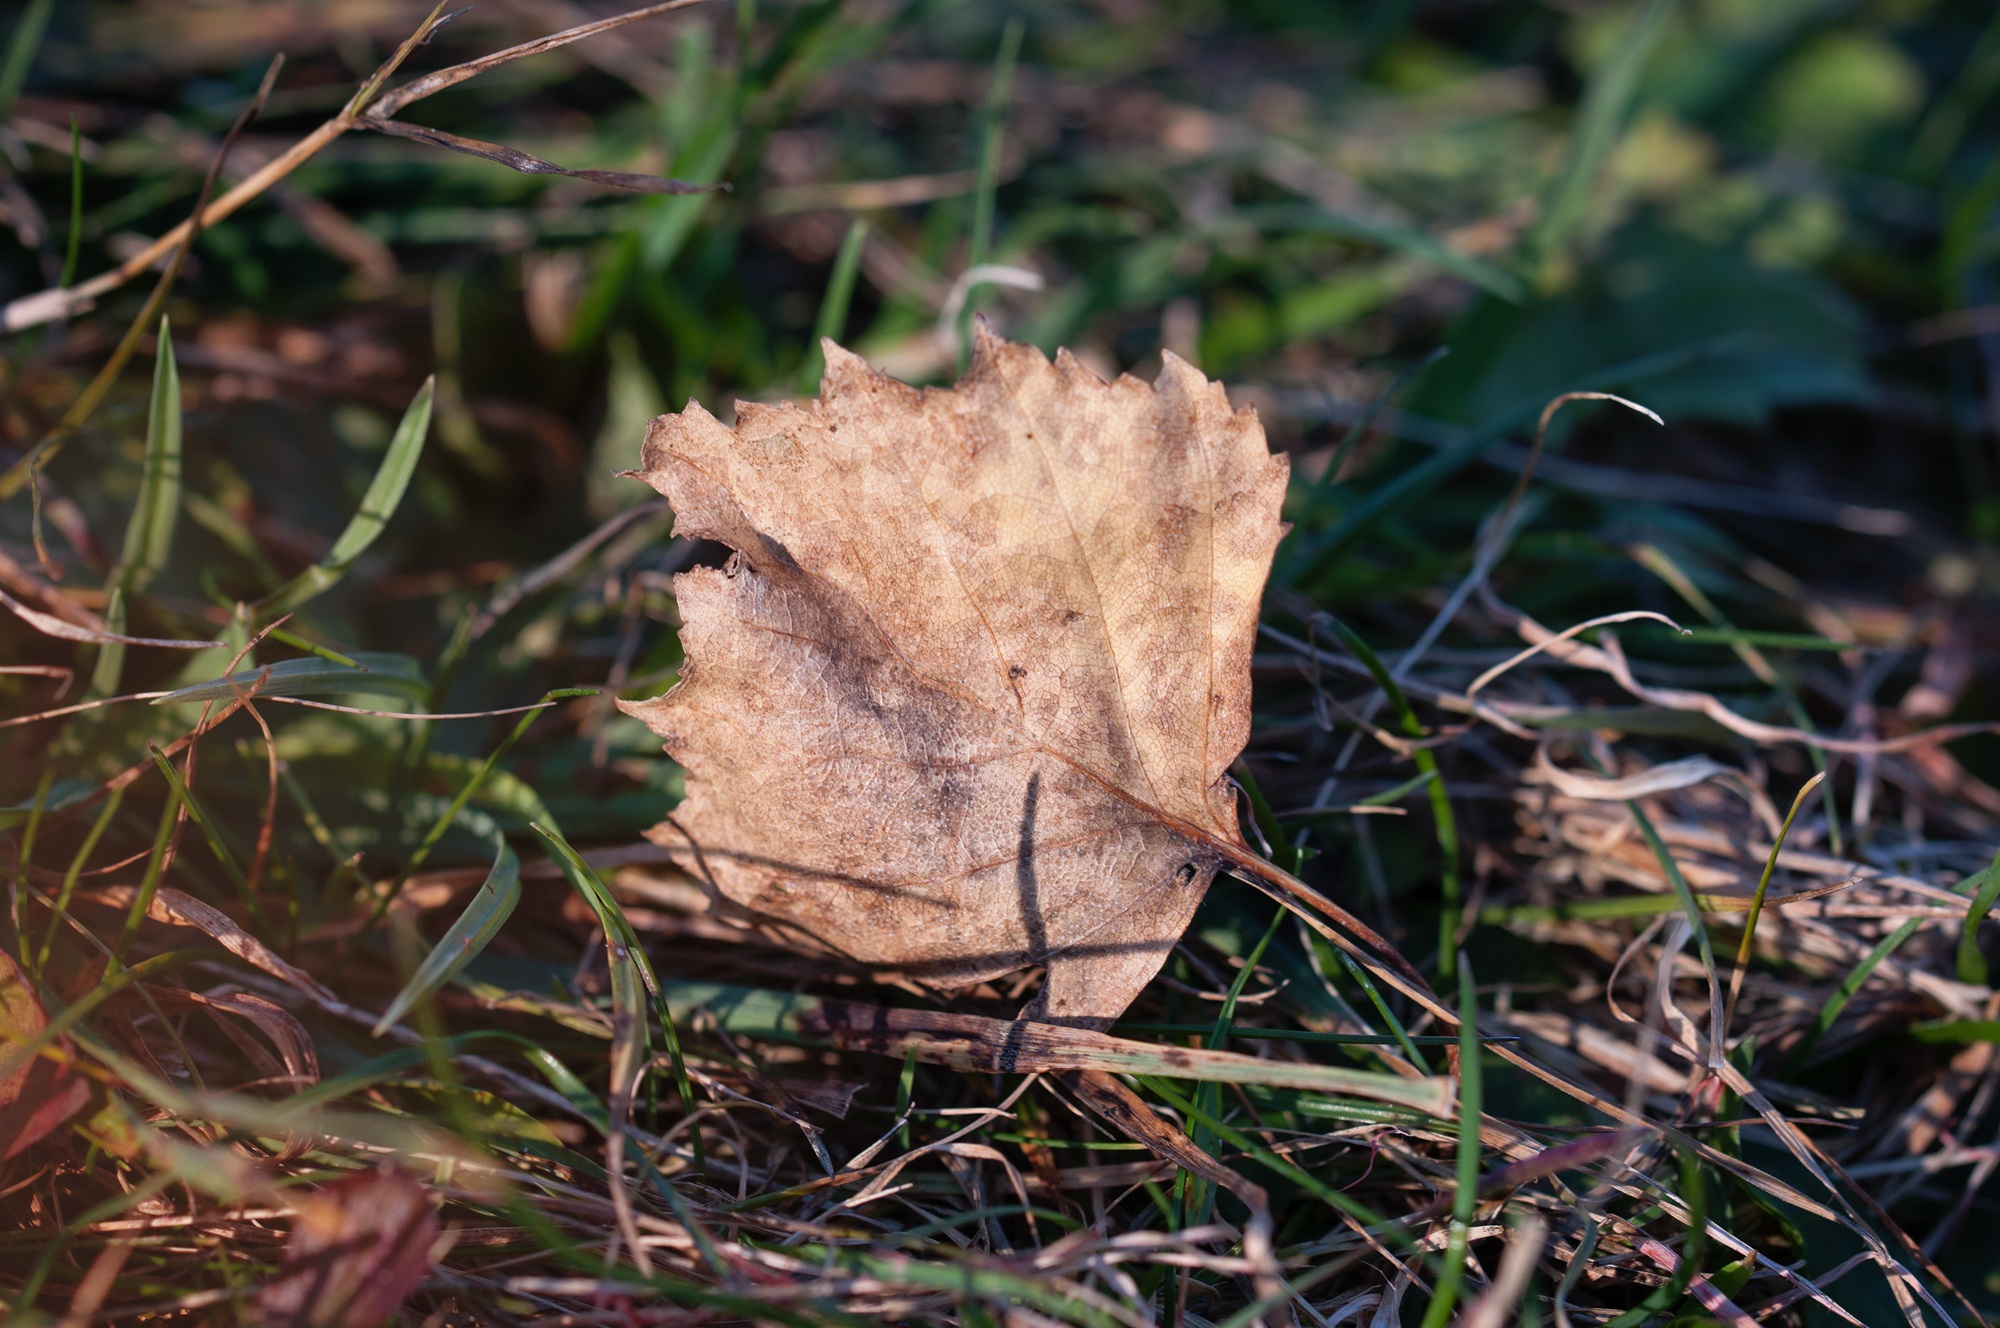
tree, nature, forest, grass, wood, ground, meadow, leaf, flower, wildlife, macro, autumn, brown, soil, mushroom, close, flora, season, fauna, leaves, fungus, woodland, autumn leaf, fall foliage, foliage leaf, macro photography, edible mushroom, grass family, penny bun